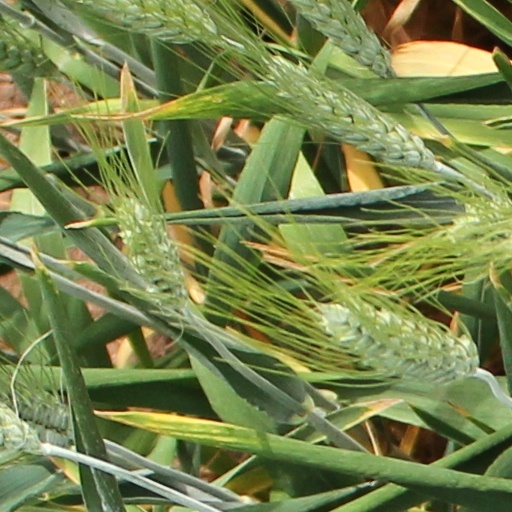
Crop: wheat